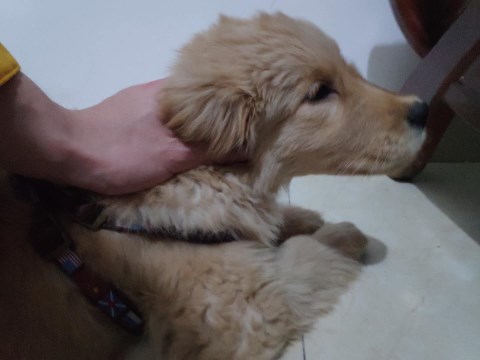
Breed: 5355-n000126-golden_retriever